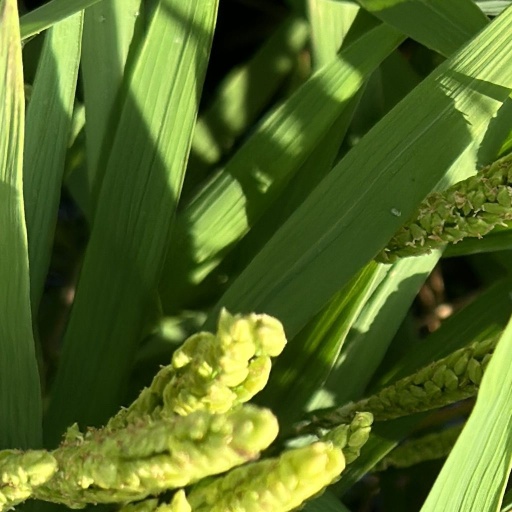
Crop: rice